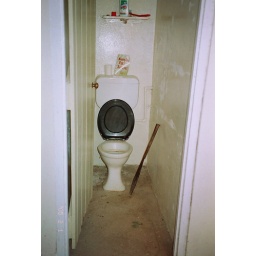
boy in my bathroom in Kadavu